Huangling Anticline

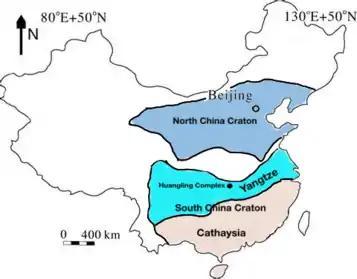
Location of the Huangling Anticline

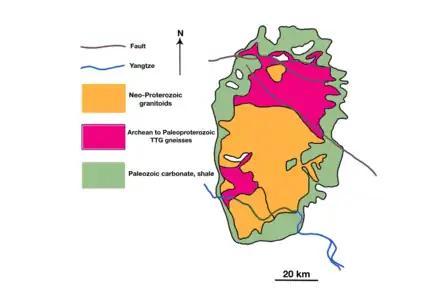
Huangling Stratigraphy showing Neo-Proterozoic granitoids, Archean to Paleoproterozoic TTG gneisses and Paleozoic carbonate, shale outlying the dome.

The Huangling Anticline or Complex represents a group of rock units that appear in the middle of the Yangtze Block in South China, distributed across Yixingshan, Zigui, Huangling, and Yichang counties. The group of rock involves nonconformity that sedimentary rocks overlie the metamorphic basement. It is a 73-km long, asymmetrical dome-shaped anticline with axial plane orientating in the north-south direction. It has a steeper west flank and a gentler east flank. Basically, there are three tectonic units from the anticline core to the rim, including Archean to Paleoproterozoic metamorphic basement, Neoproterozoic to Jurassic sedimentary rocks, and Cretaceous fluvial deposit sedimentary cover. The northern part of the core is mainly tonalite-trondhjemite-gneiss (TTG) and Cretaceous sedimentary rock called the Archean Kongling Complex. The middle of the core is mainly the Neoproterozoic granitoid. The southern part of the core is the Neoproterozoic potassium granite. Two basins are situated on the western and eastern flanks of the core, respectively, including the Zigui basin and Dangyang basin. Both basins are synforms while Zigui basin has a larger extent of folding. Yuanan Graben and Jingmen Graben are found within the Dangyang Basin area. The Huangling Anticline is an important area that helps unravel the tectonic history of the South China Craton because it has well-exposed layers of rock units from Archean basement rock to Cretaceous sedimentary rock cover due to the erosion of the anticline.